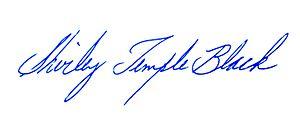
Shirley Temple [ˈʃɝli ˈtɛmpl], née le 23 avril 1928 à Santa Monica, Californie, et morte le 10 février 2014 à Woodside, Californie, est une actrice, chanteuse, danseuse et diplomate américaine.